V1974 Cygni

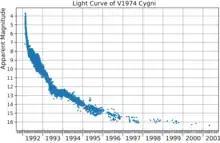
The light curve of V1974 Cygni, plotted from AAVSO data

V1974 Cygni or Nova Cygni 1992 was a nova, visible to the naked eye, in the constellation Cygnus.